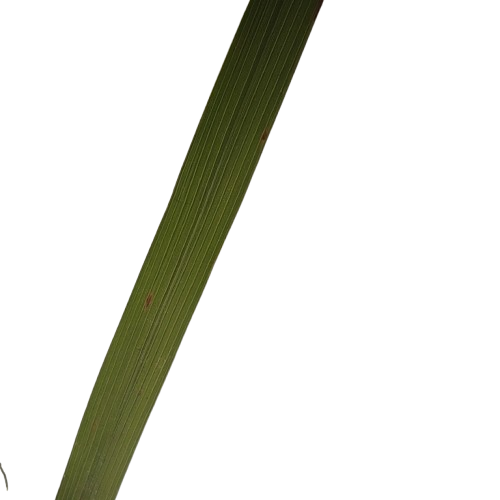
Label: Healthy